Museum of World Treasures

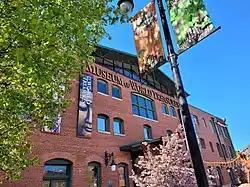

Museum of World Treasures is a world history museum in Wichita, Kansas, United States. Among the many items on display are "Tyrannosaurus", "Daspletosaurus", and "Tylosaurus" specimens (Including "Ivan the T. rex"), Egyptian mummies, signatures of all the American presidents, a section of the Berlin Wall, and a genuine shrunken head. The Museum of World Treasures is not limited to a particular era of history, but has opted to display a diverse collection representing many different fields of interest and a wide range of subjects. This museum is a member of the American Alliance of Museums, but is not accredited by the organization.